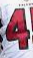
Number: 4